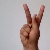
The image shows a hand gesture representing the letter 'K' in Indian Sign Language.